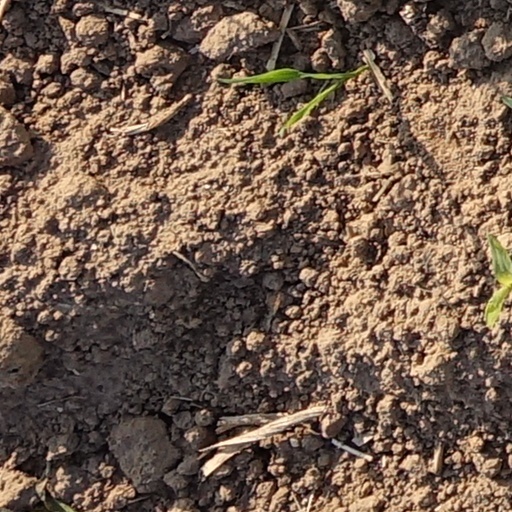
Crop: wheat